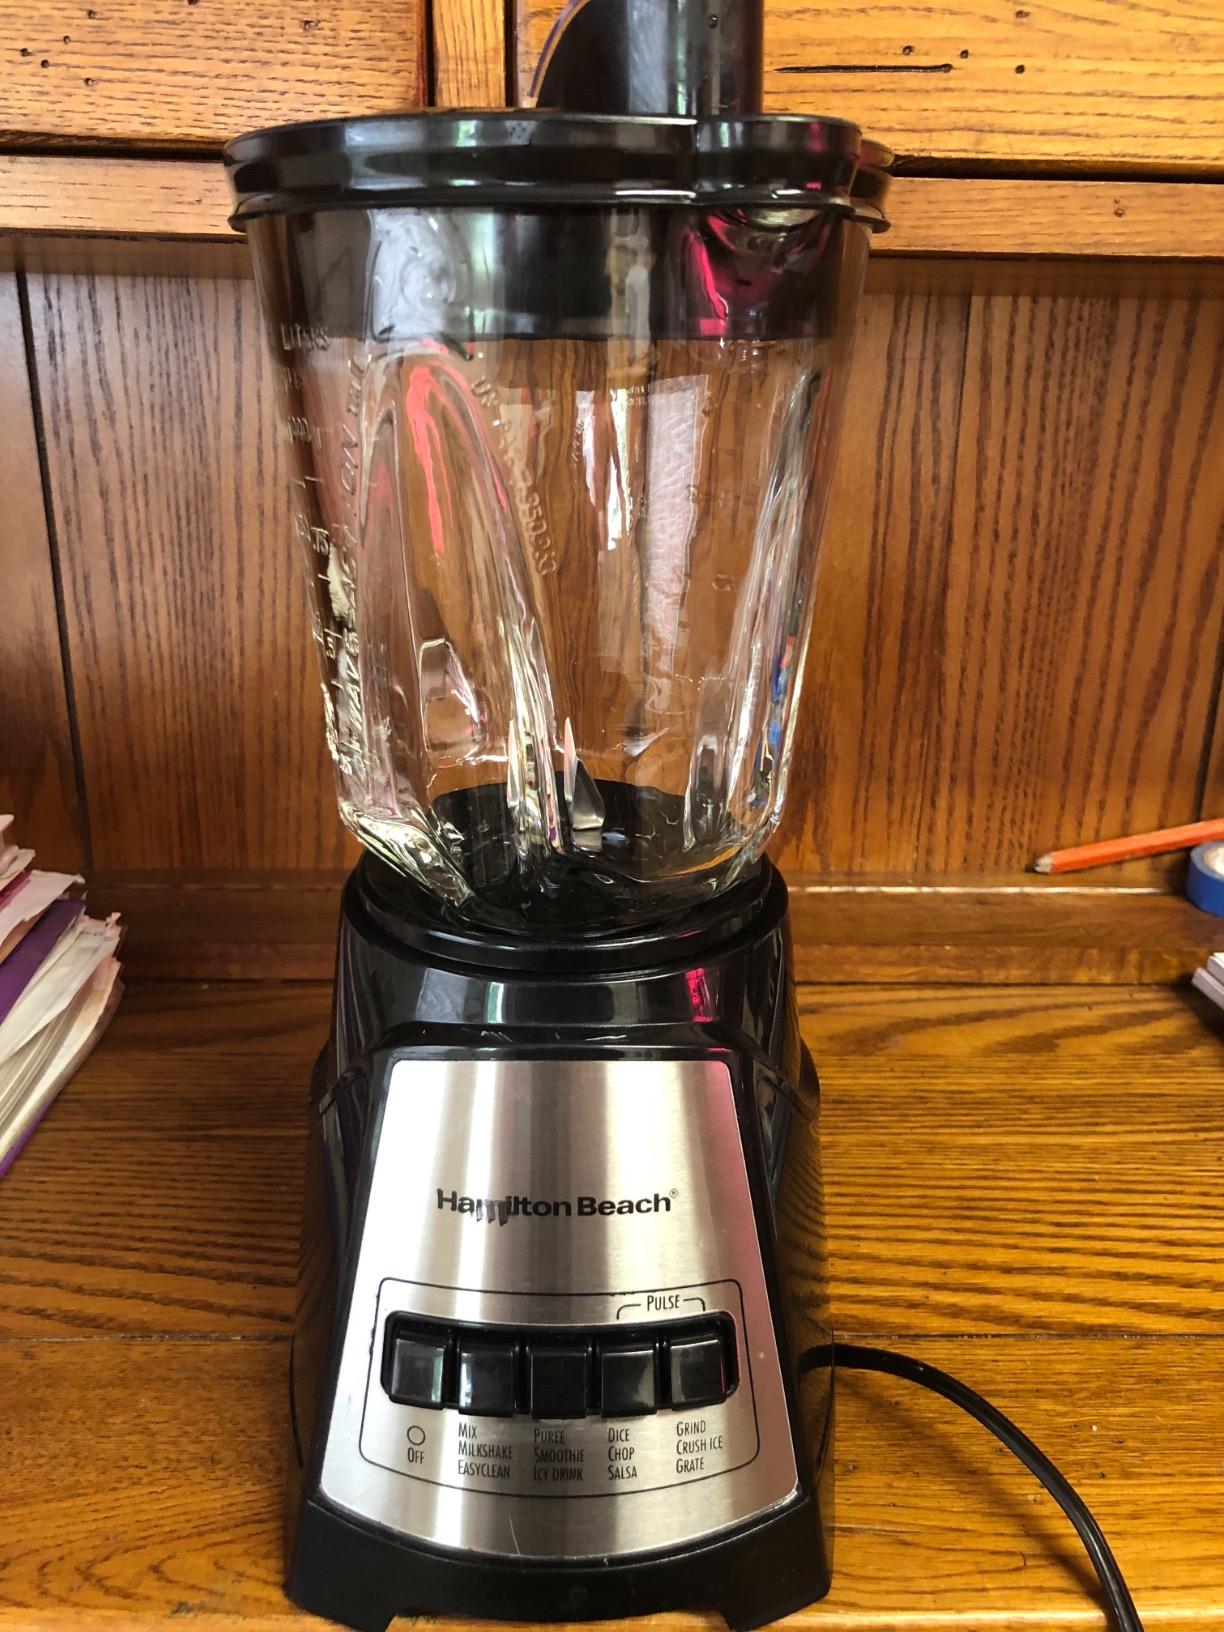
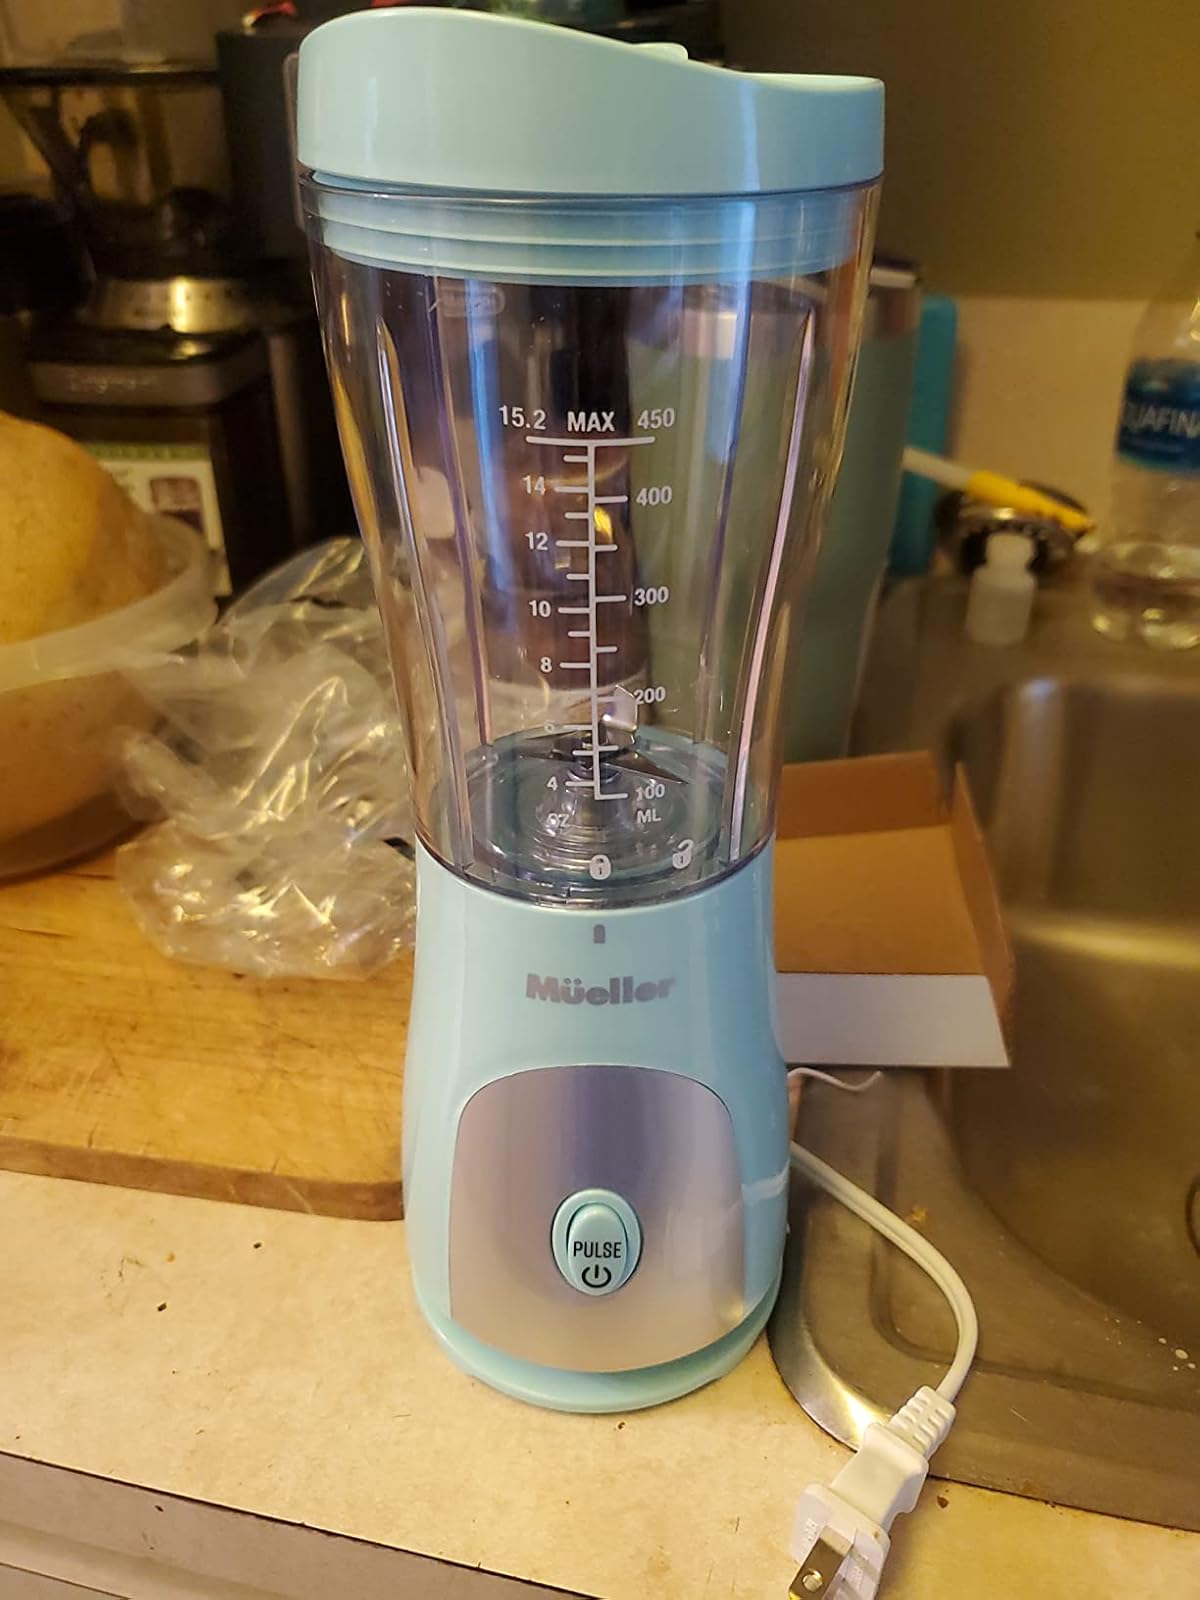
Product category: items_blender
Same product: no